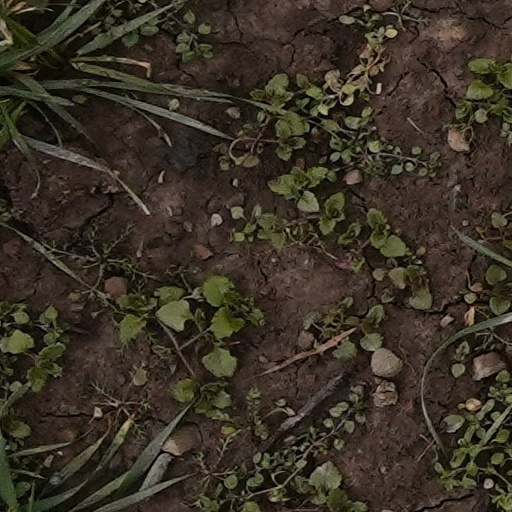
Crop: wheat